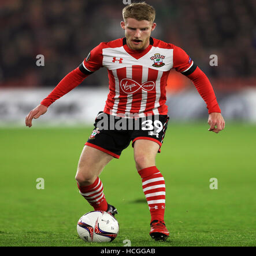
person during football competition , match